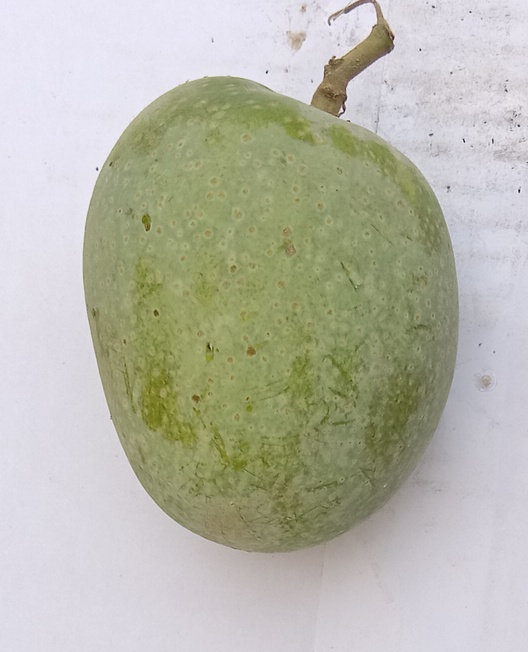
Mango variety: Anwar Ratool